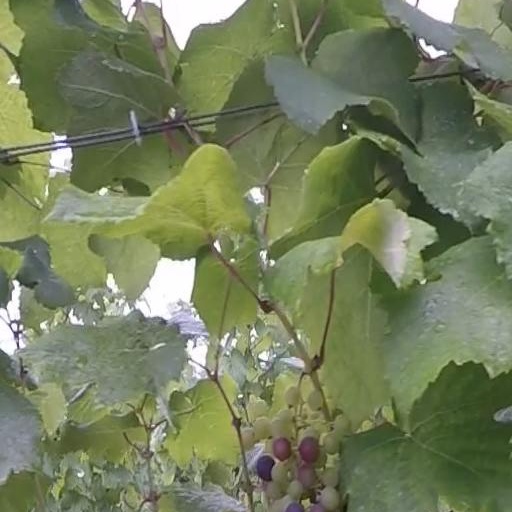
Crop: grape